St Laurence's Church, Northfield

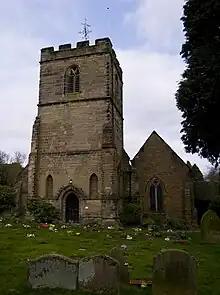

St. Laurence's Church, Northfield is a parish church in the Church of England in Northfield, Birmingham. The church is in a conservation area near nail maker's cottages, the Great Stone Inn, the old school and the Village Pound.